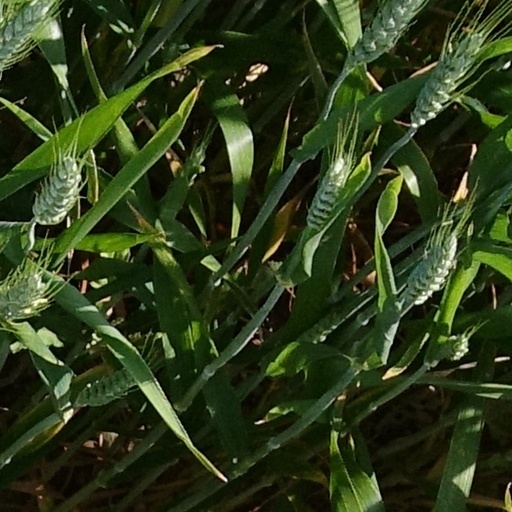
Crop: wheat